General Electric J79

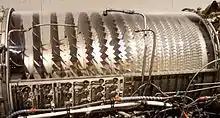
Sectioned compressor stage of a J79

The compressor blades and vanes are made of 403 stainless steel, except for the -3B and -7A variants, which have A286 vanes at stages 7 through 17. The compressor rotor is made of Lapelloy, B5F5 and titanium.